Germania

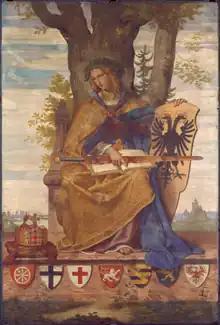
Painting of Germania, the personification of Germany and the Germans, by Philipp Veit, 1836

In the late 1st century AD, under the leadership of the Flavian dynasty, the provinces of Germania Inferior (headquartered at Colonia) and Germania Superior (headquartered at Mogontiacum) were created out of Roman Germania and other eastern parts of Roman Gaul. They hosted a large military force and carried out lucrative trade with Magna Germania, which greatly contributed to the wealth of Roman Gaul. "Germania" (98 AD) by Tacitus provided vivid descriptions of the peoples of Magna Germania.